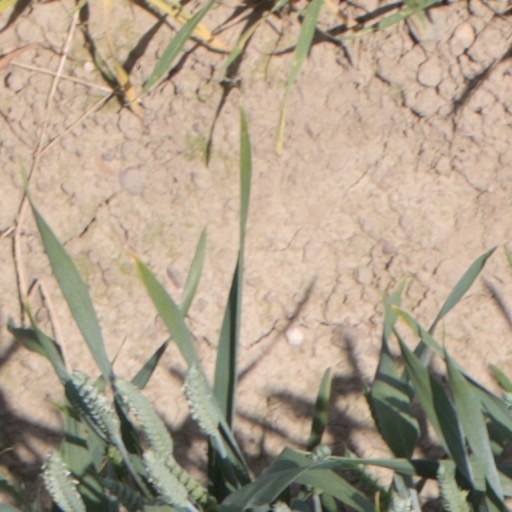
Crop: wheat